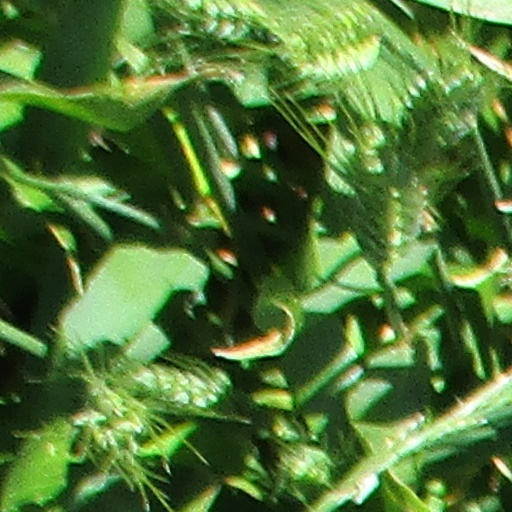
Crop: wheat